Ivan Vasilenko

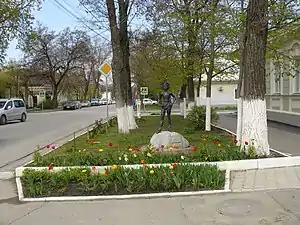
"Artyomka" – a monument to Vasilenko's most popular character in Taganrog.

During the life of Vasileko were prited 1`30 times, in 27 languages of the Soviet Union, as well as into German, Czech, Polish and Romanian.